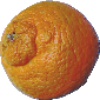
Label: mandarine